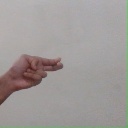
अक्षर: ह